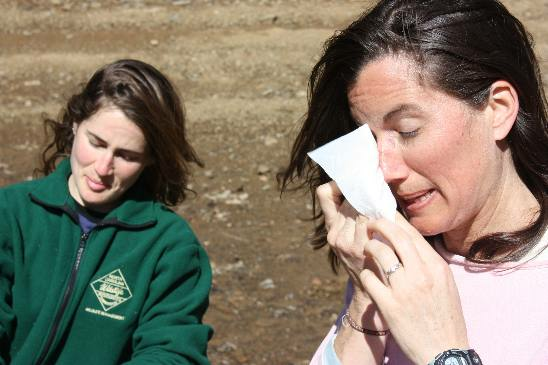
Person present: Yes